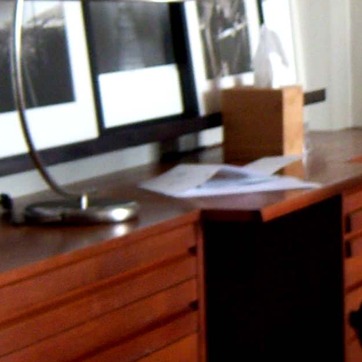
Material: paper